Ursula Wirth

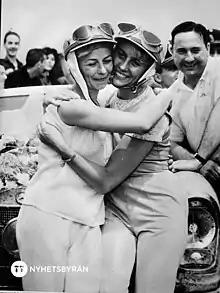
Ursula Wirth (left) and Ewy Rosqvist-von Korff (right), in 1962.

Ursula Wirth (April 25, 1934 – April 10, 2019) was a Swedish automobile rally racer. She and Ewy Rosqvist-von Korff won the Gran Premio Argentina in 1962, when they were also the first two-woman team to enter the race.